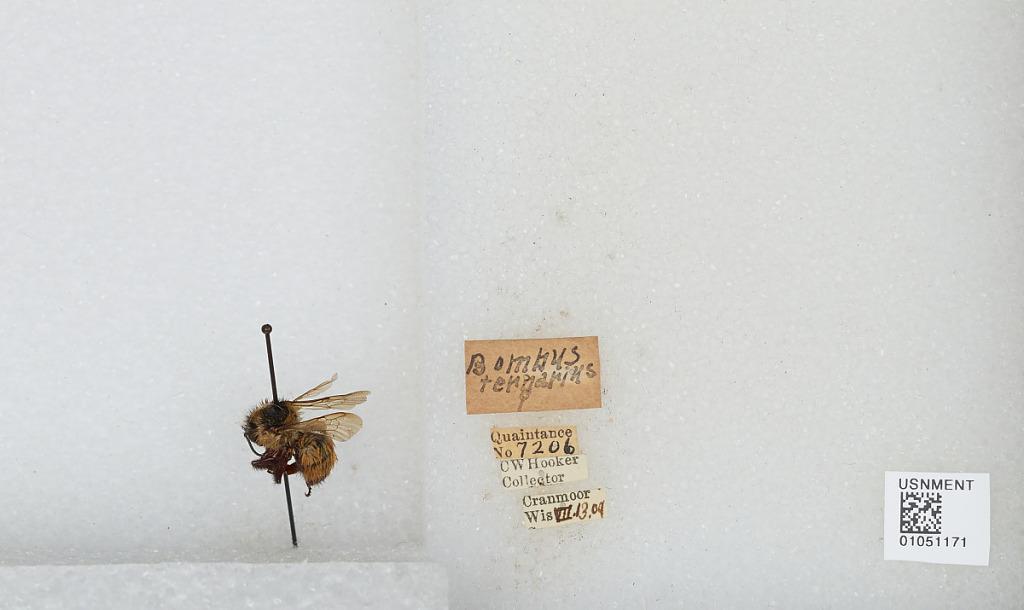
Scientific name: Bombus sp.
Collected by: C. Hooker
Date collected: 1909-7-13
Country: United States
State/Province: Wisconsin
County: Wood
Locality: Cranmoor
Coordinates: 44.3544, -90.0169